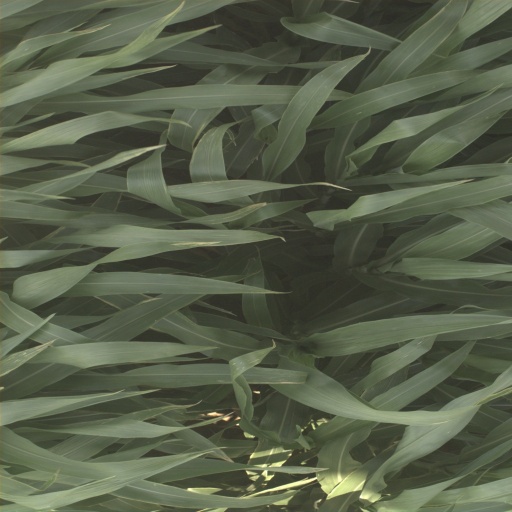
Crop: sorghum